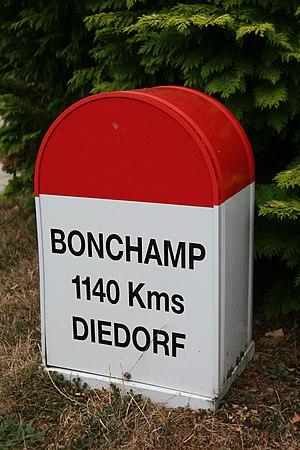
Borne devant la mairie de Bonchamp-lès-Laval indiquant la distance avec la ville jumelle de Diedorf.
Bonchamp-lès-Laval est une commune française, située dans le département de la Mayenne en région des Pays de la Loire, peuplée de 6 037 habitants.